Montgomery's pair correlation conjecture

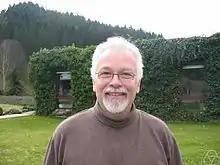
Hugh Montgomery at Oberwolfach in 2008

In mathematics, Montgomery's pair correlation conjecture is a conjecture made by that the pair correlation between pairs of zeros of the Riemann zeta function (normalized to have unit average spacing) is